David Pledger

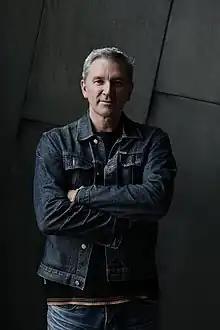

Pledger has won several awards, including the Victorian Arts Centre's 1999 Kenneth Myer Medallion for the Performing Arts, and in 2000 the A$25,000 Sidney Myer performing arts award.,